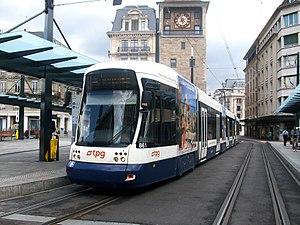
Bombardier Flexity Outlook Cityrunner des TPG, Genève